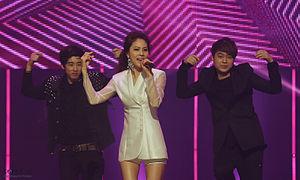
Park Ji-yoon est une chanteuse, actrice et mannequin sud-coréenne qui a débuté en tant que modèle à l'âge de 13 ans. Elle détient un baccalauréat universitaire ès lettres en Musique postmoderne et une maîtrise universitaire ès lettres en Arts et Culture de l'Université Kyung Hee.